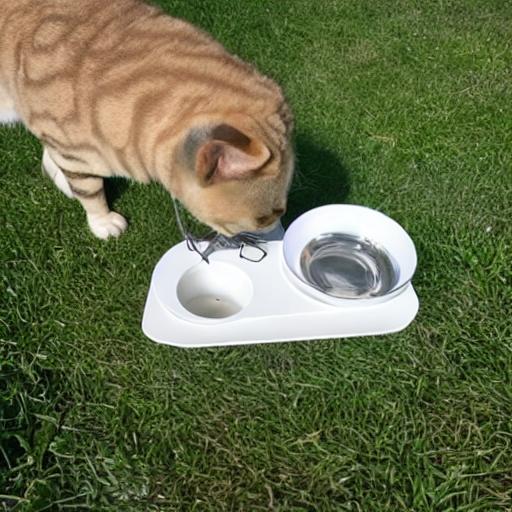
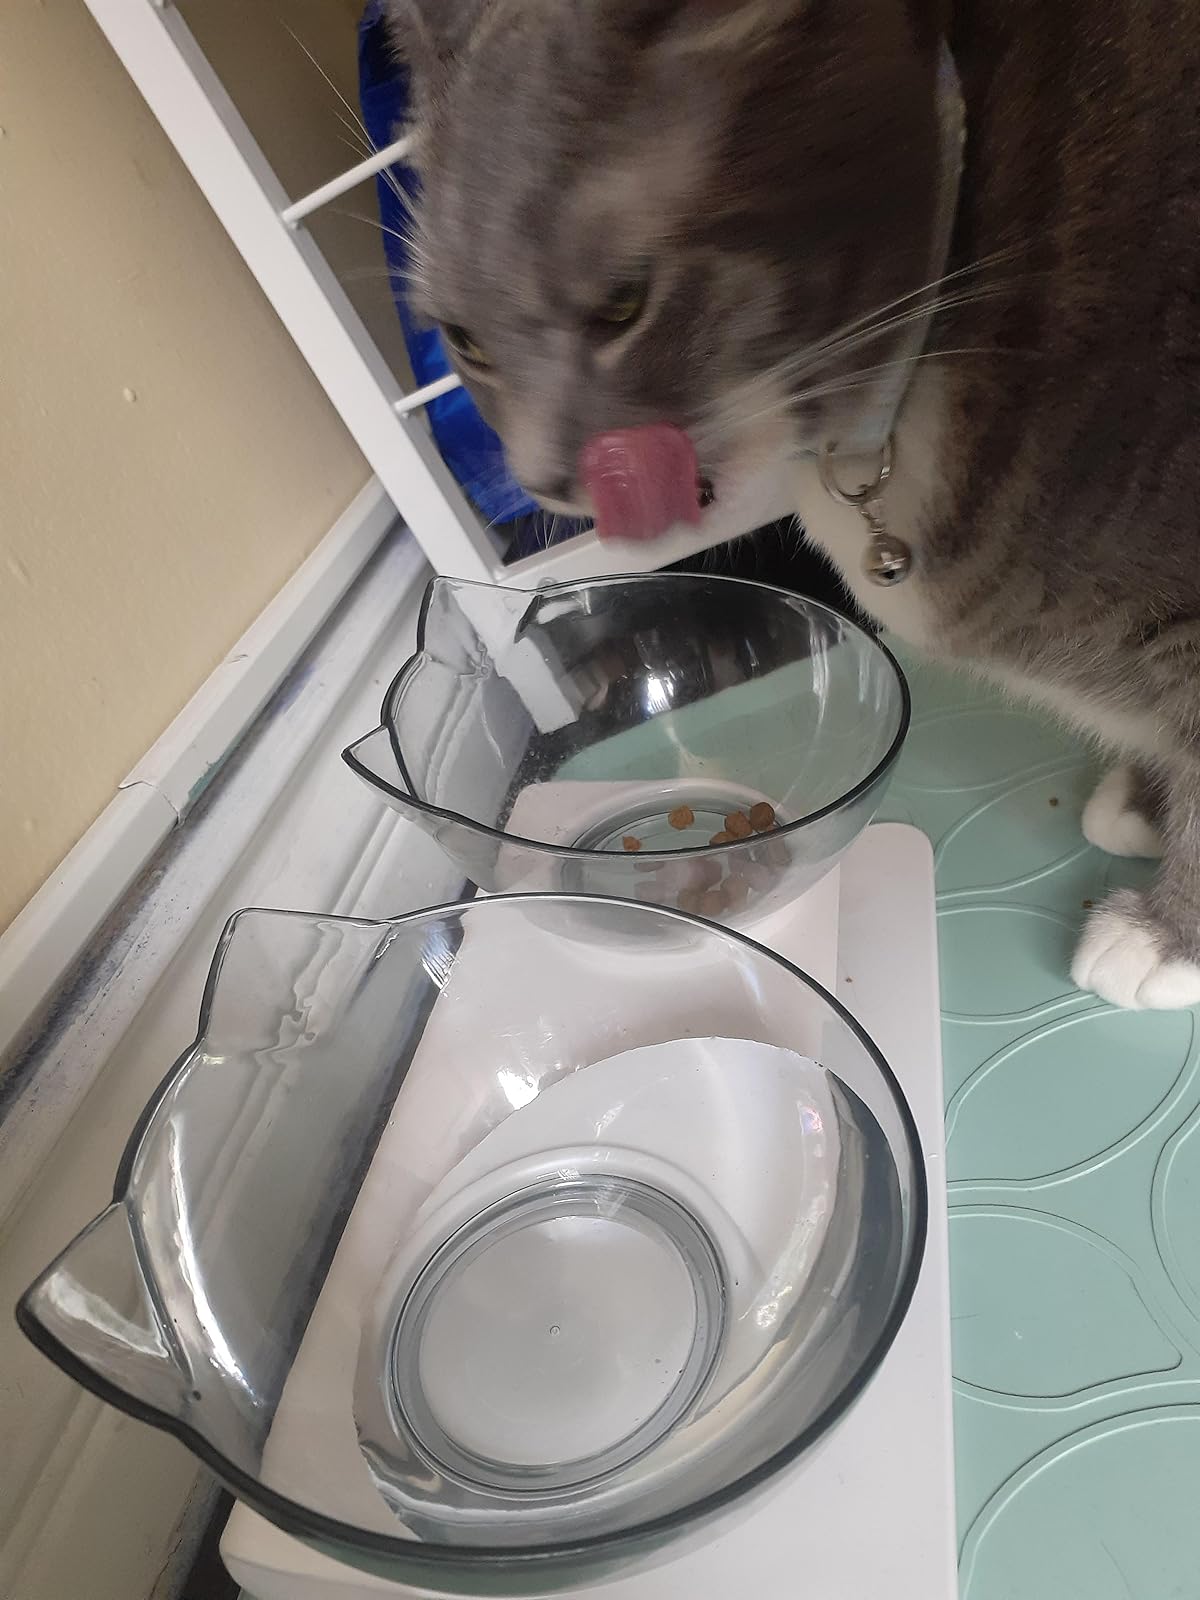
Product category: items_bowl
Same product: no